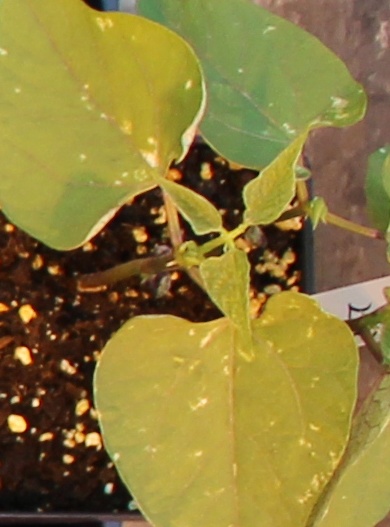
Label: Blackbean